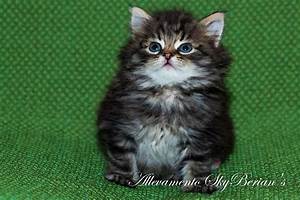
Label: cat